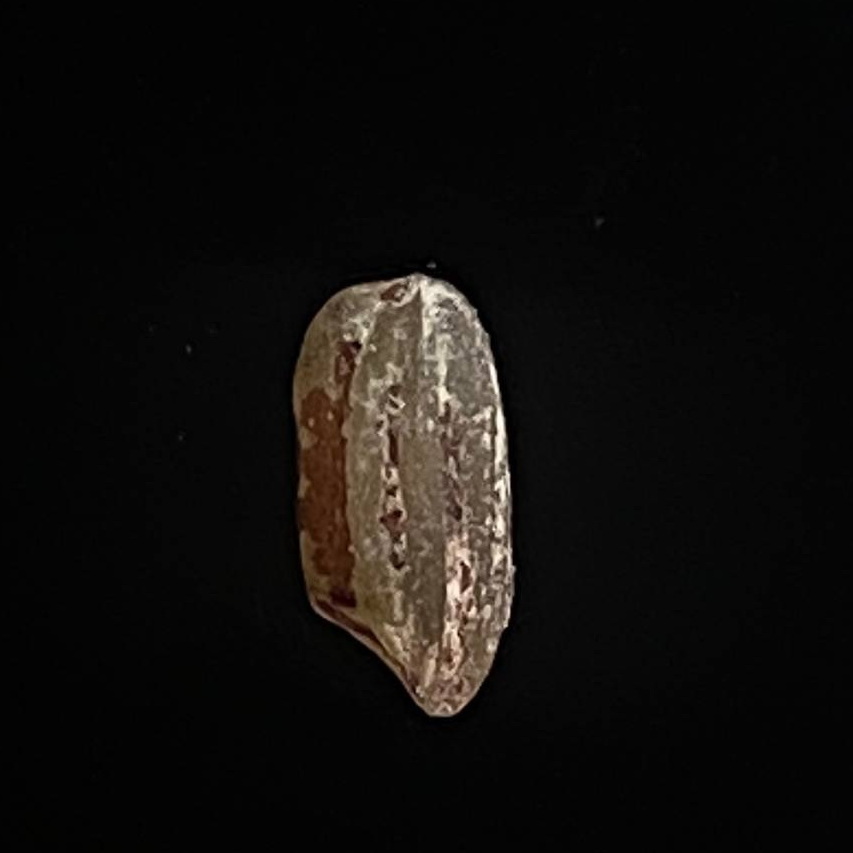
Rice variety: Amon